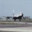
Label: airplane